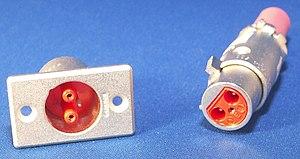
Un connecteur XLR est un type de fiche utilisé pour relier différents appareils professionnels appartenant au domaine du spectacle. Ces connecteurs sont de section circulaire et possèdent entre trois et sept broches. Disponibles chez de nombreux fabricants, leurs dimensions répondent à une spécification internationale : IEC 61076-2-103.